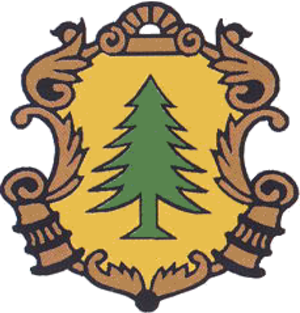
Lehesten est une ville allemande de l'arrondissement de Saalfeld-Rudolstadt, Land de Thuringe.